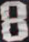
Number: 8